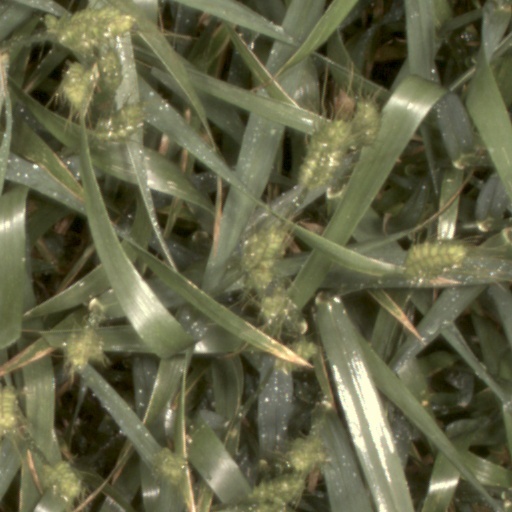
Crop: wheat